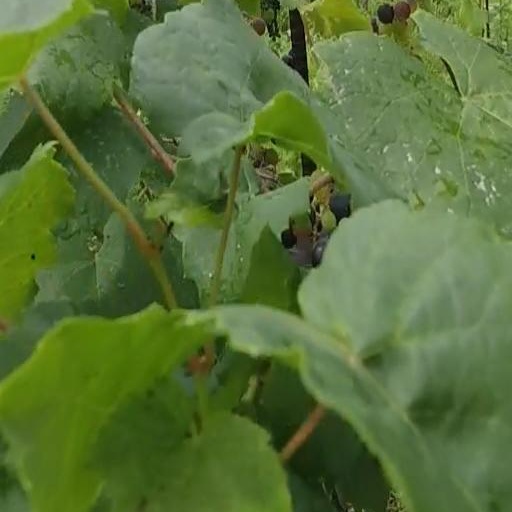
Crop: grape